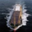
Label: ship